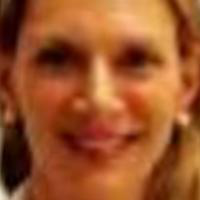
Age group: age 41-55